Obersee (Lake Zurich)

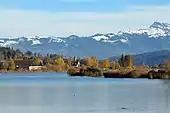
Wursmbach reeds

In fact, there are no more original riverside forests on lake shore, except on steep slopes like the "Fuchsberger Horn" where a species-rich forest with oak and pine trees breeds. Also worth mentioning is the small wooded area at the far end of the upper Bollingen peninsula. Outside of urban areas, the bank is often planted with different density and broad trees stocks. Extensive shore sections are occupied by large, private gardens and parks. Although often non-native and exotic shrubs and trees species occur and the lawns usually are intensively cultivated, the upstream water habitats often form relatively low-noise buffer areas to the underlying recreation, transport and settlement areas. At several banks sections butt agricultural meadows and pastures directly to the water. However, the upper Bollingen peninsula is the only major agricultural area with lake access. All remaining grasslands have less than lake access and are usually relatively little interference. A disadvantage often is the missing, extensively used transition to riparian vegetation.